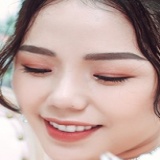
ca sĩ Nguyễn Hương Ly